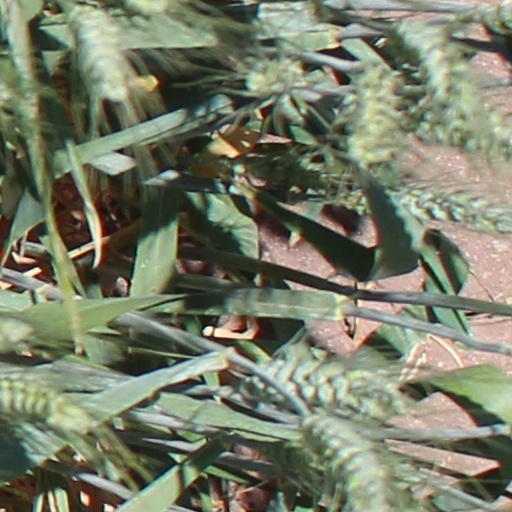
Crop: wheat